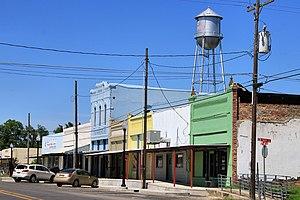
La ville de Bremond est située dans le comté de Robertson, dans l’État du Texas, aux États-Unis. Elle comptait 929 habitants lors du recensement de 2010.